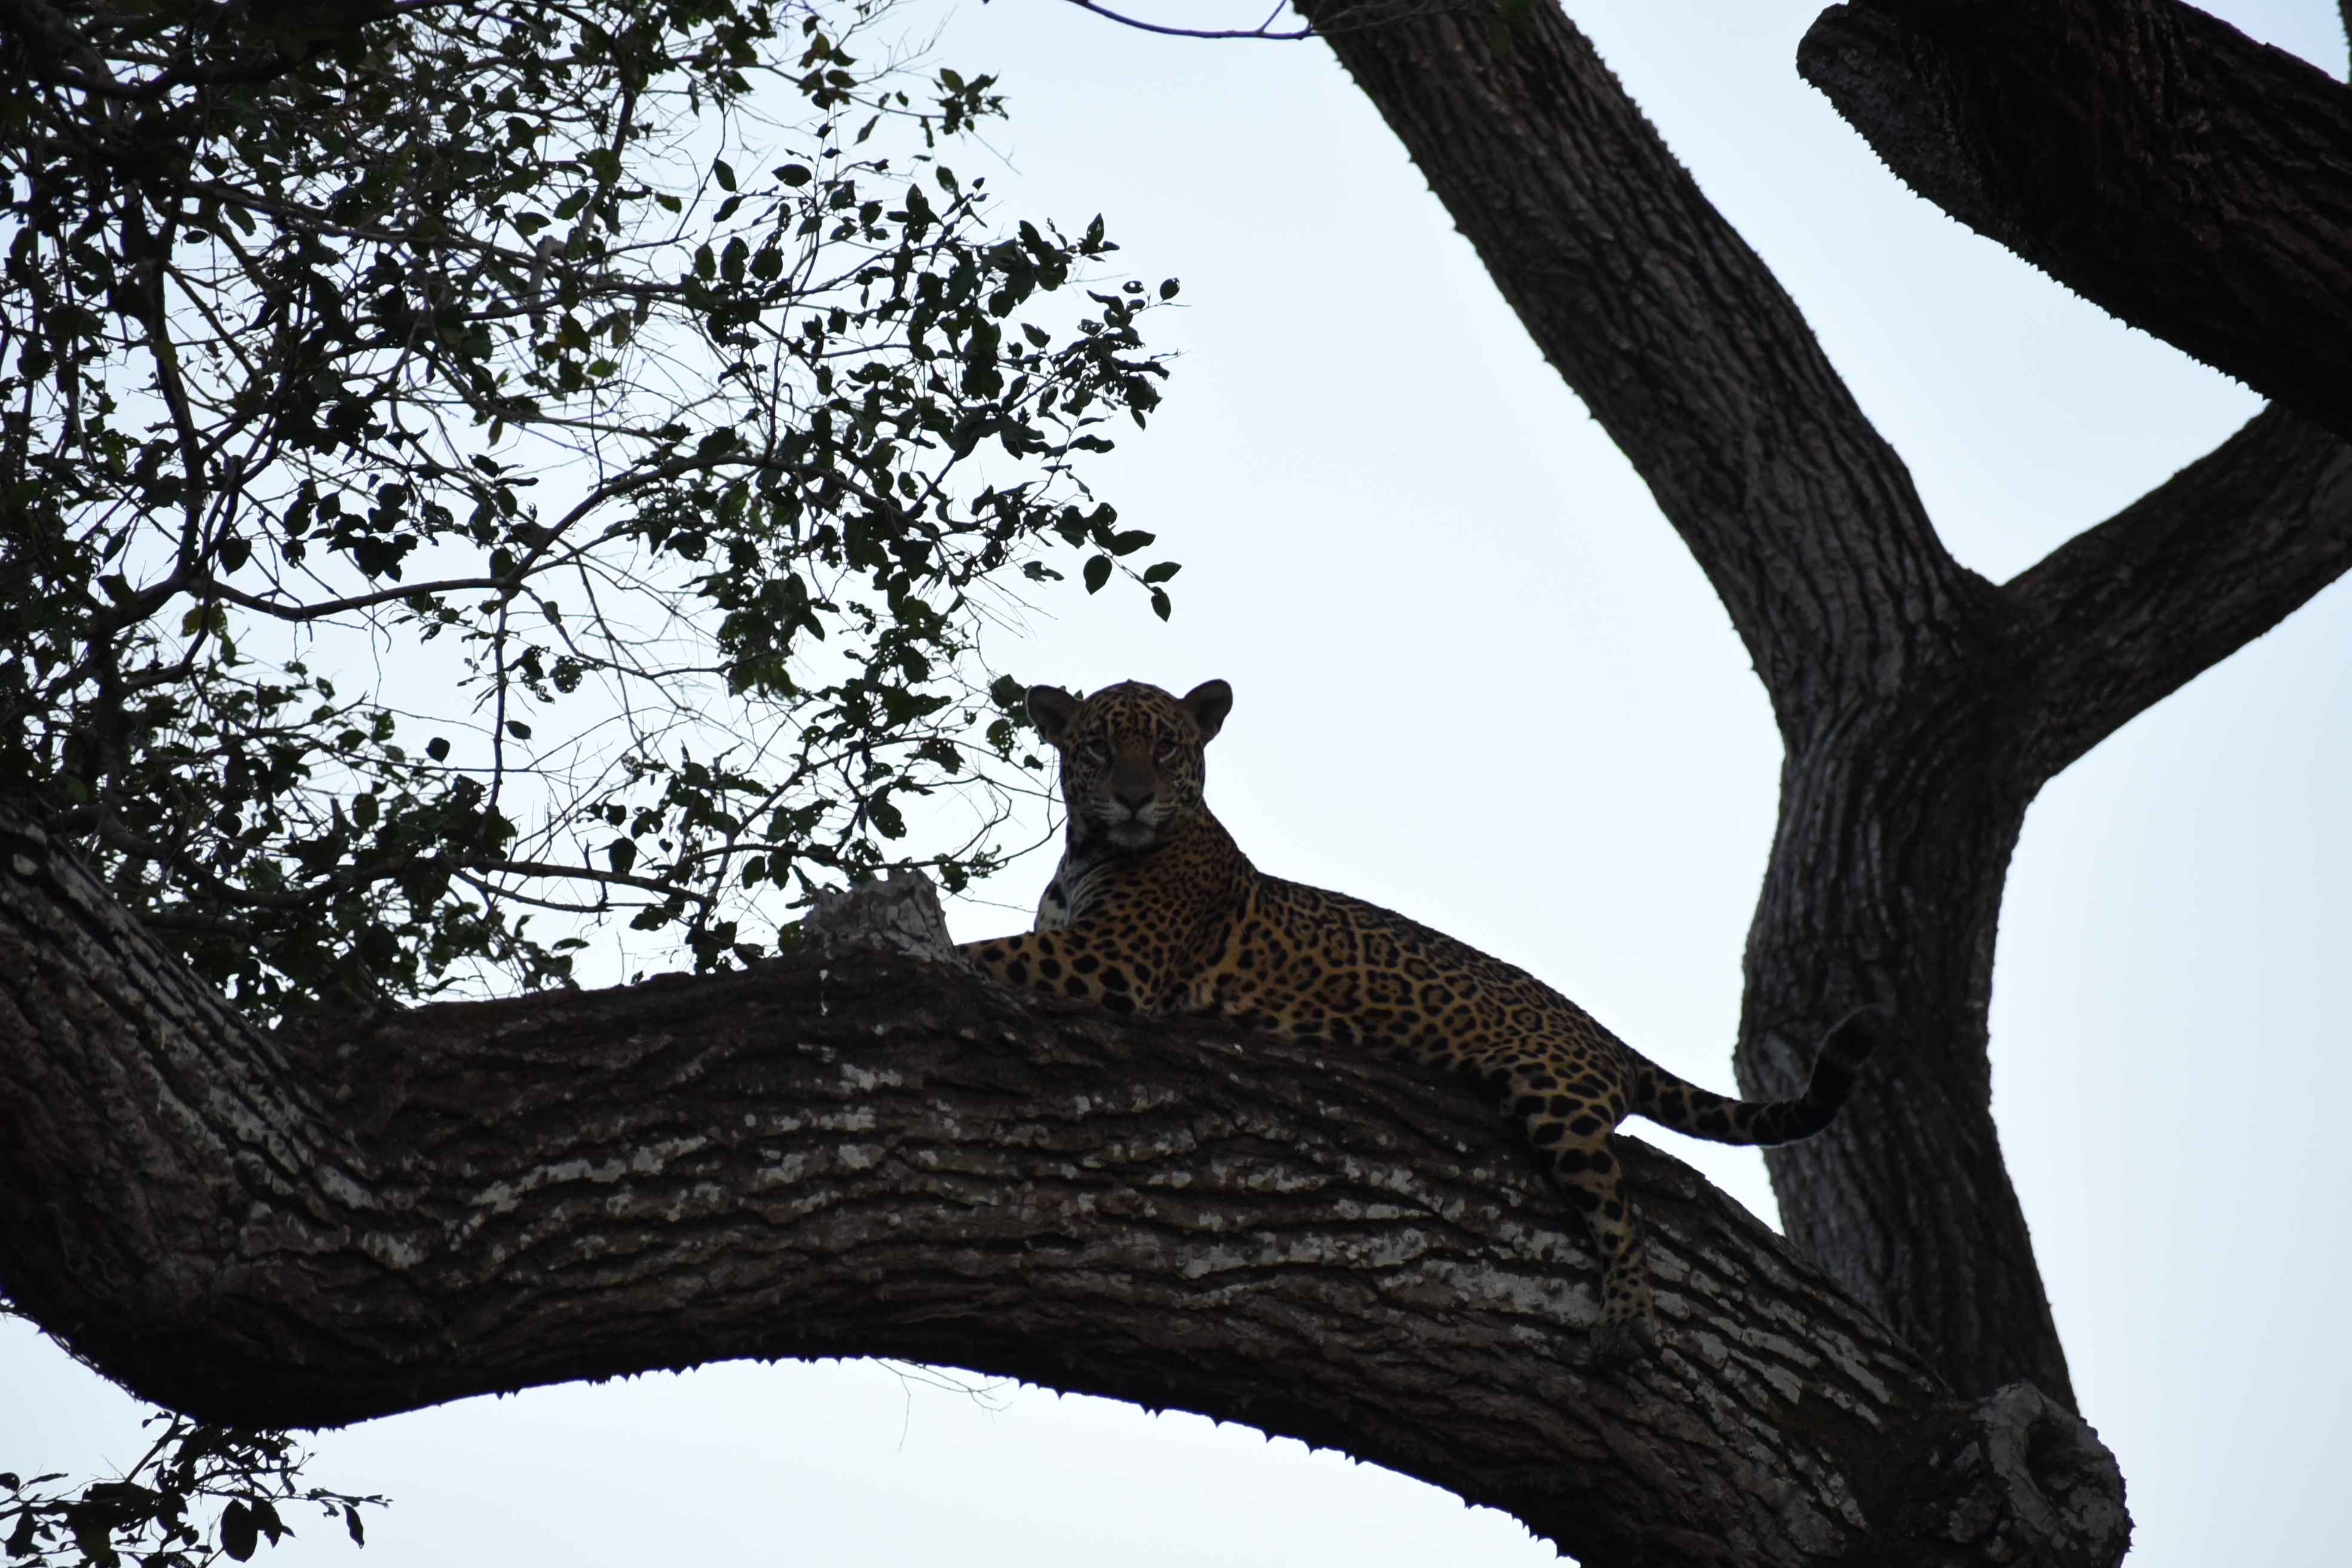
Jaguar: Benita